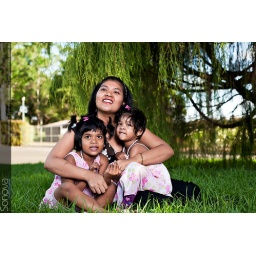
Nittaya and the girls under a pretty willow tree at Roxborough Park in Castle Hill